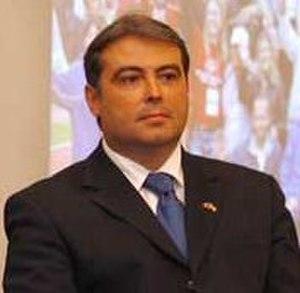
Adrian Mihai Cioroianu, est un historien, académicien, journaliste et homme politique roumain. Ministre des Affaires étrangères de la Roumanie du 5 avril 2007 au 14 avril 2008.